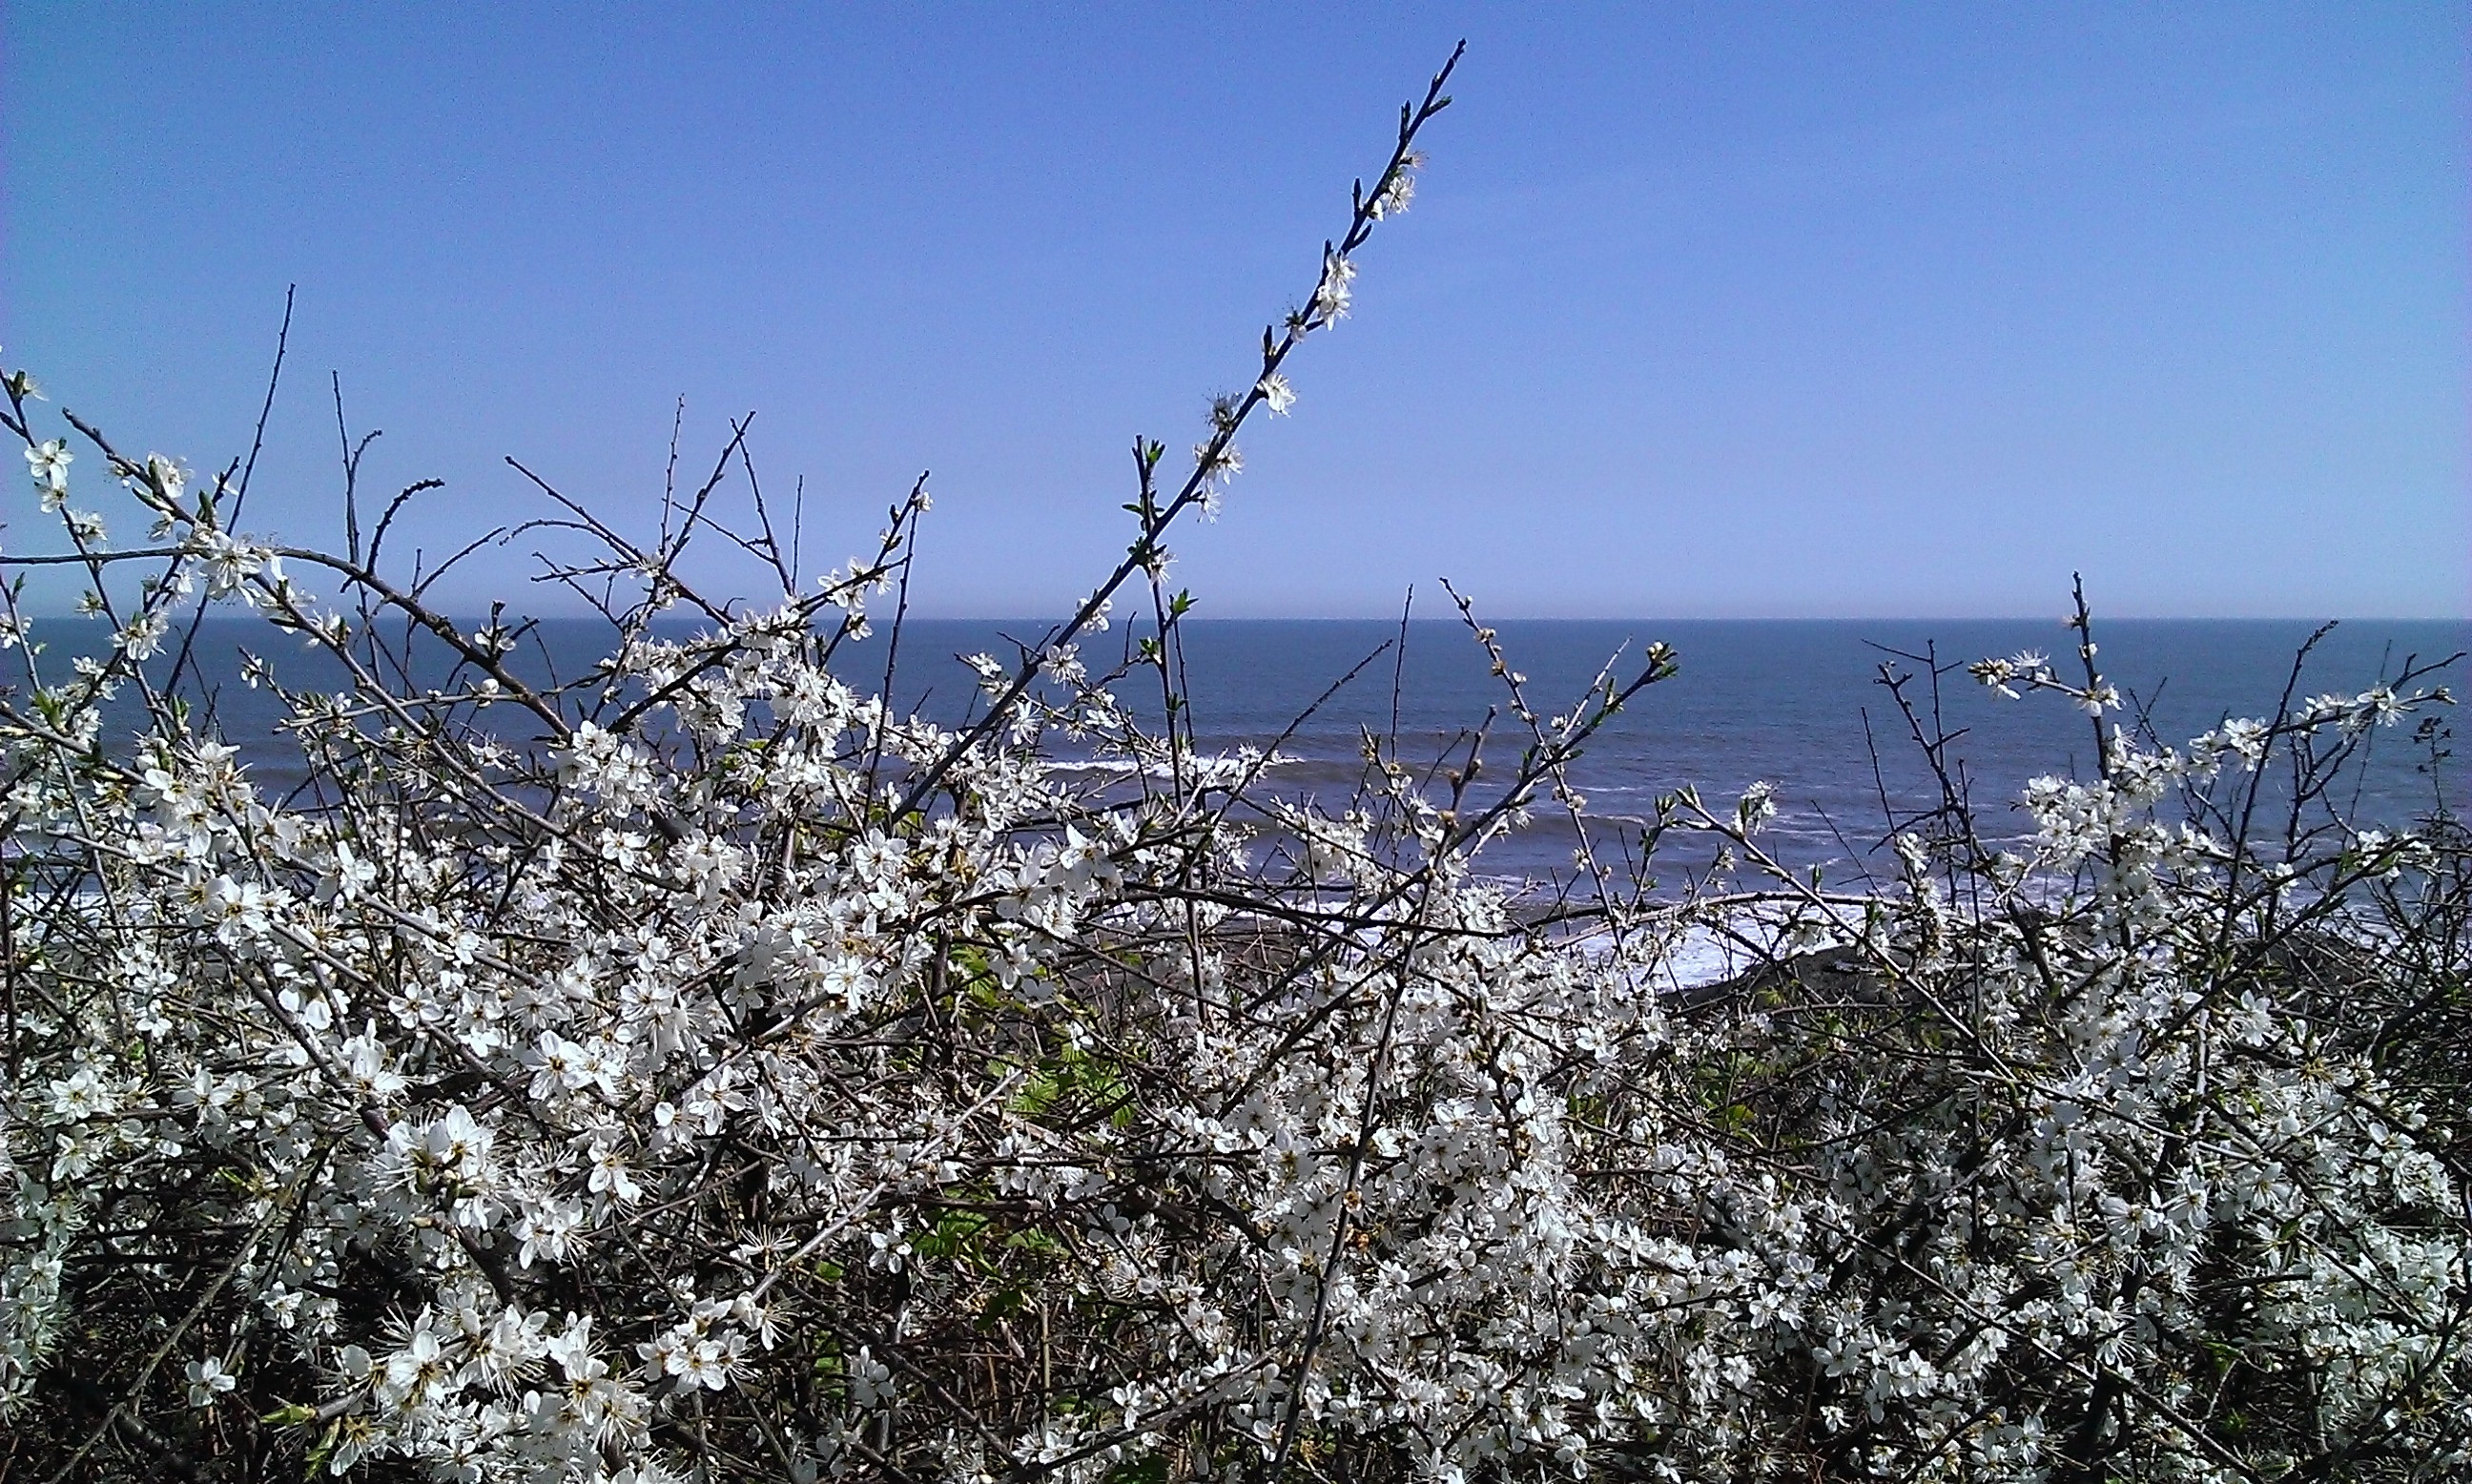
sea, tree, water, nature, ocean, horizon, branch, blossom, snow, winter, plant, sky, white, flower, frost, spring, blue, flora, cherry blossom, blue sky, flowers, cloudless, beautiful, hawthorn